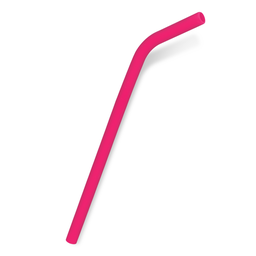
Label: plastic